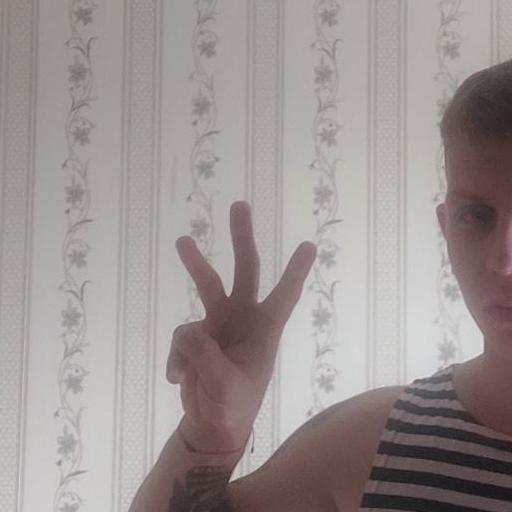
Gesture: three